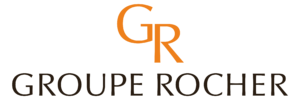
Changement de logo pour le Groupe Rocher
Le Groupe Rocher, anciennement Groupe Yves Rocher, est un groupe familial français, fondé en 1959 par Yves Rocher. À partir d’une idée initiale, la beauté et le soin par les plantes à un coût raisonnable, ce groupe a construit au fil des décennies une offre diversifiée autour de plusieurs marques et est actif sur les marchés de la cosmétique, de l’entretien de la maison, et de l’habillement, avec une activité allant de la recherche et développement, la culture, la production jusqu'à la commercialisation. La société est née en Bretagne, et reste implantée dans cette région, tout en ayant une part de chiffre d’affaires à l’international de plus en plus significative, par ses marques historiques et par des acquisitions.